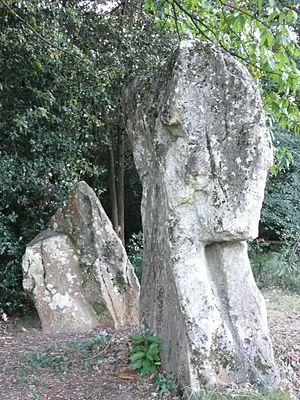
Echemiré - Menhirs This building is classé au titre des Monuments Historiques. It is indexed in the Base Mérimée, a database of architectural heritage maintained by the French Ministry of Culture,